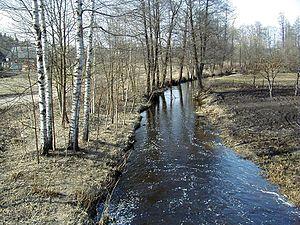
Riebiņi est un village du Novads de Riebiņi en Lettonie. En 2015, sa population est de 850 habitants.